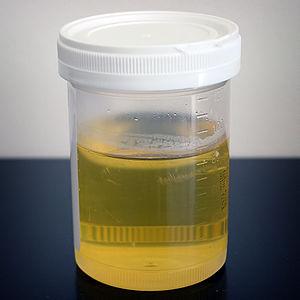
L’amaroli est le nom donné en Inde à la pratique qui consiste à boire une partie de son urine pour entretenir sa santé ou se soigner. En Occident, elle est appelée urinothérapie, ou auto-urine thérapie. Il n'y a pas de preuves scientifiques d'un effet thérapeutique de cette pratique.